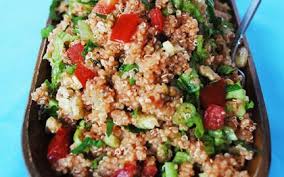
Yemek: kisir